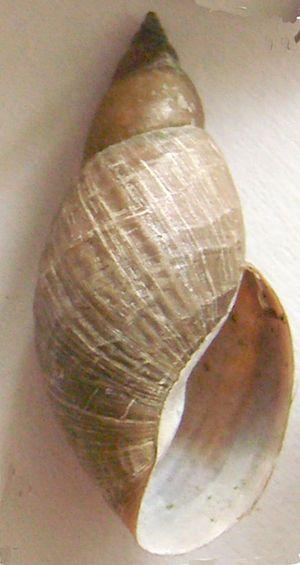
Les limnées, ou lymnées, forment le genre de mollusques Lymnaea, des gastéropodes d'eau douce de la famille des Lymnaeidae.